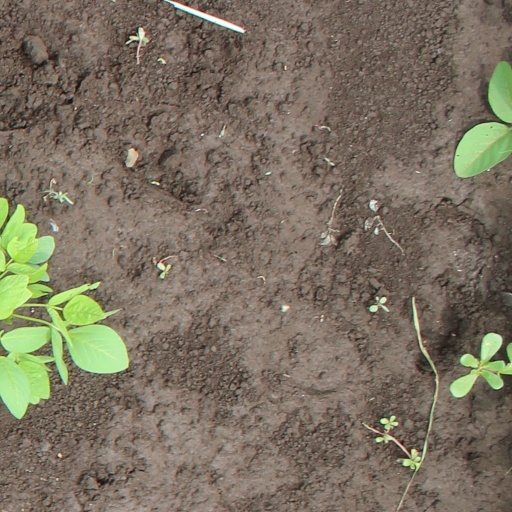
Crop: soybean